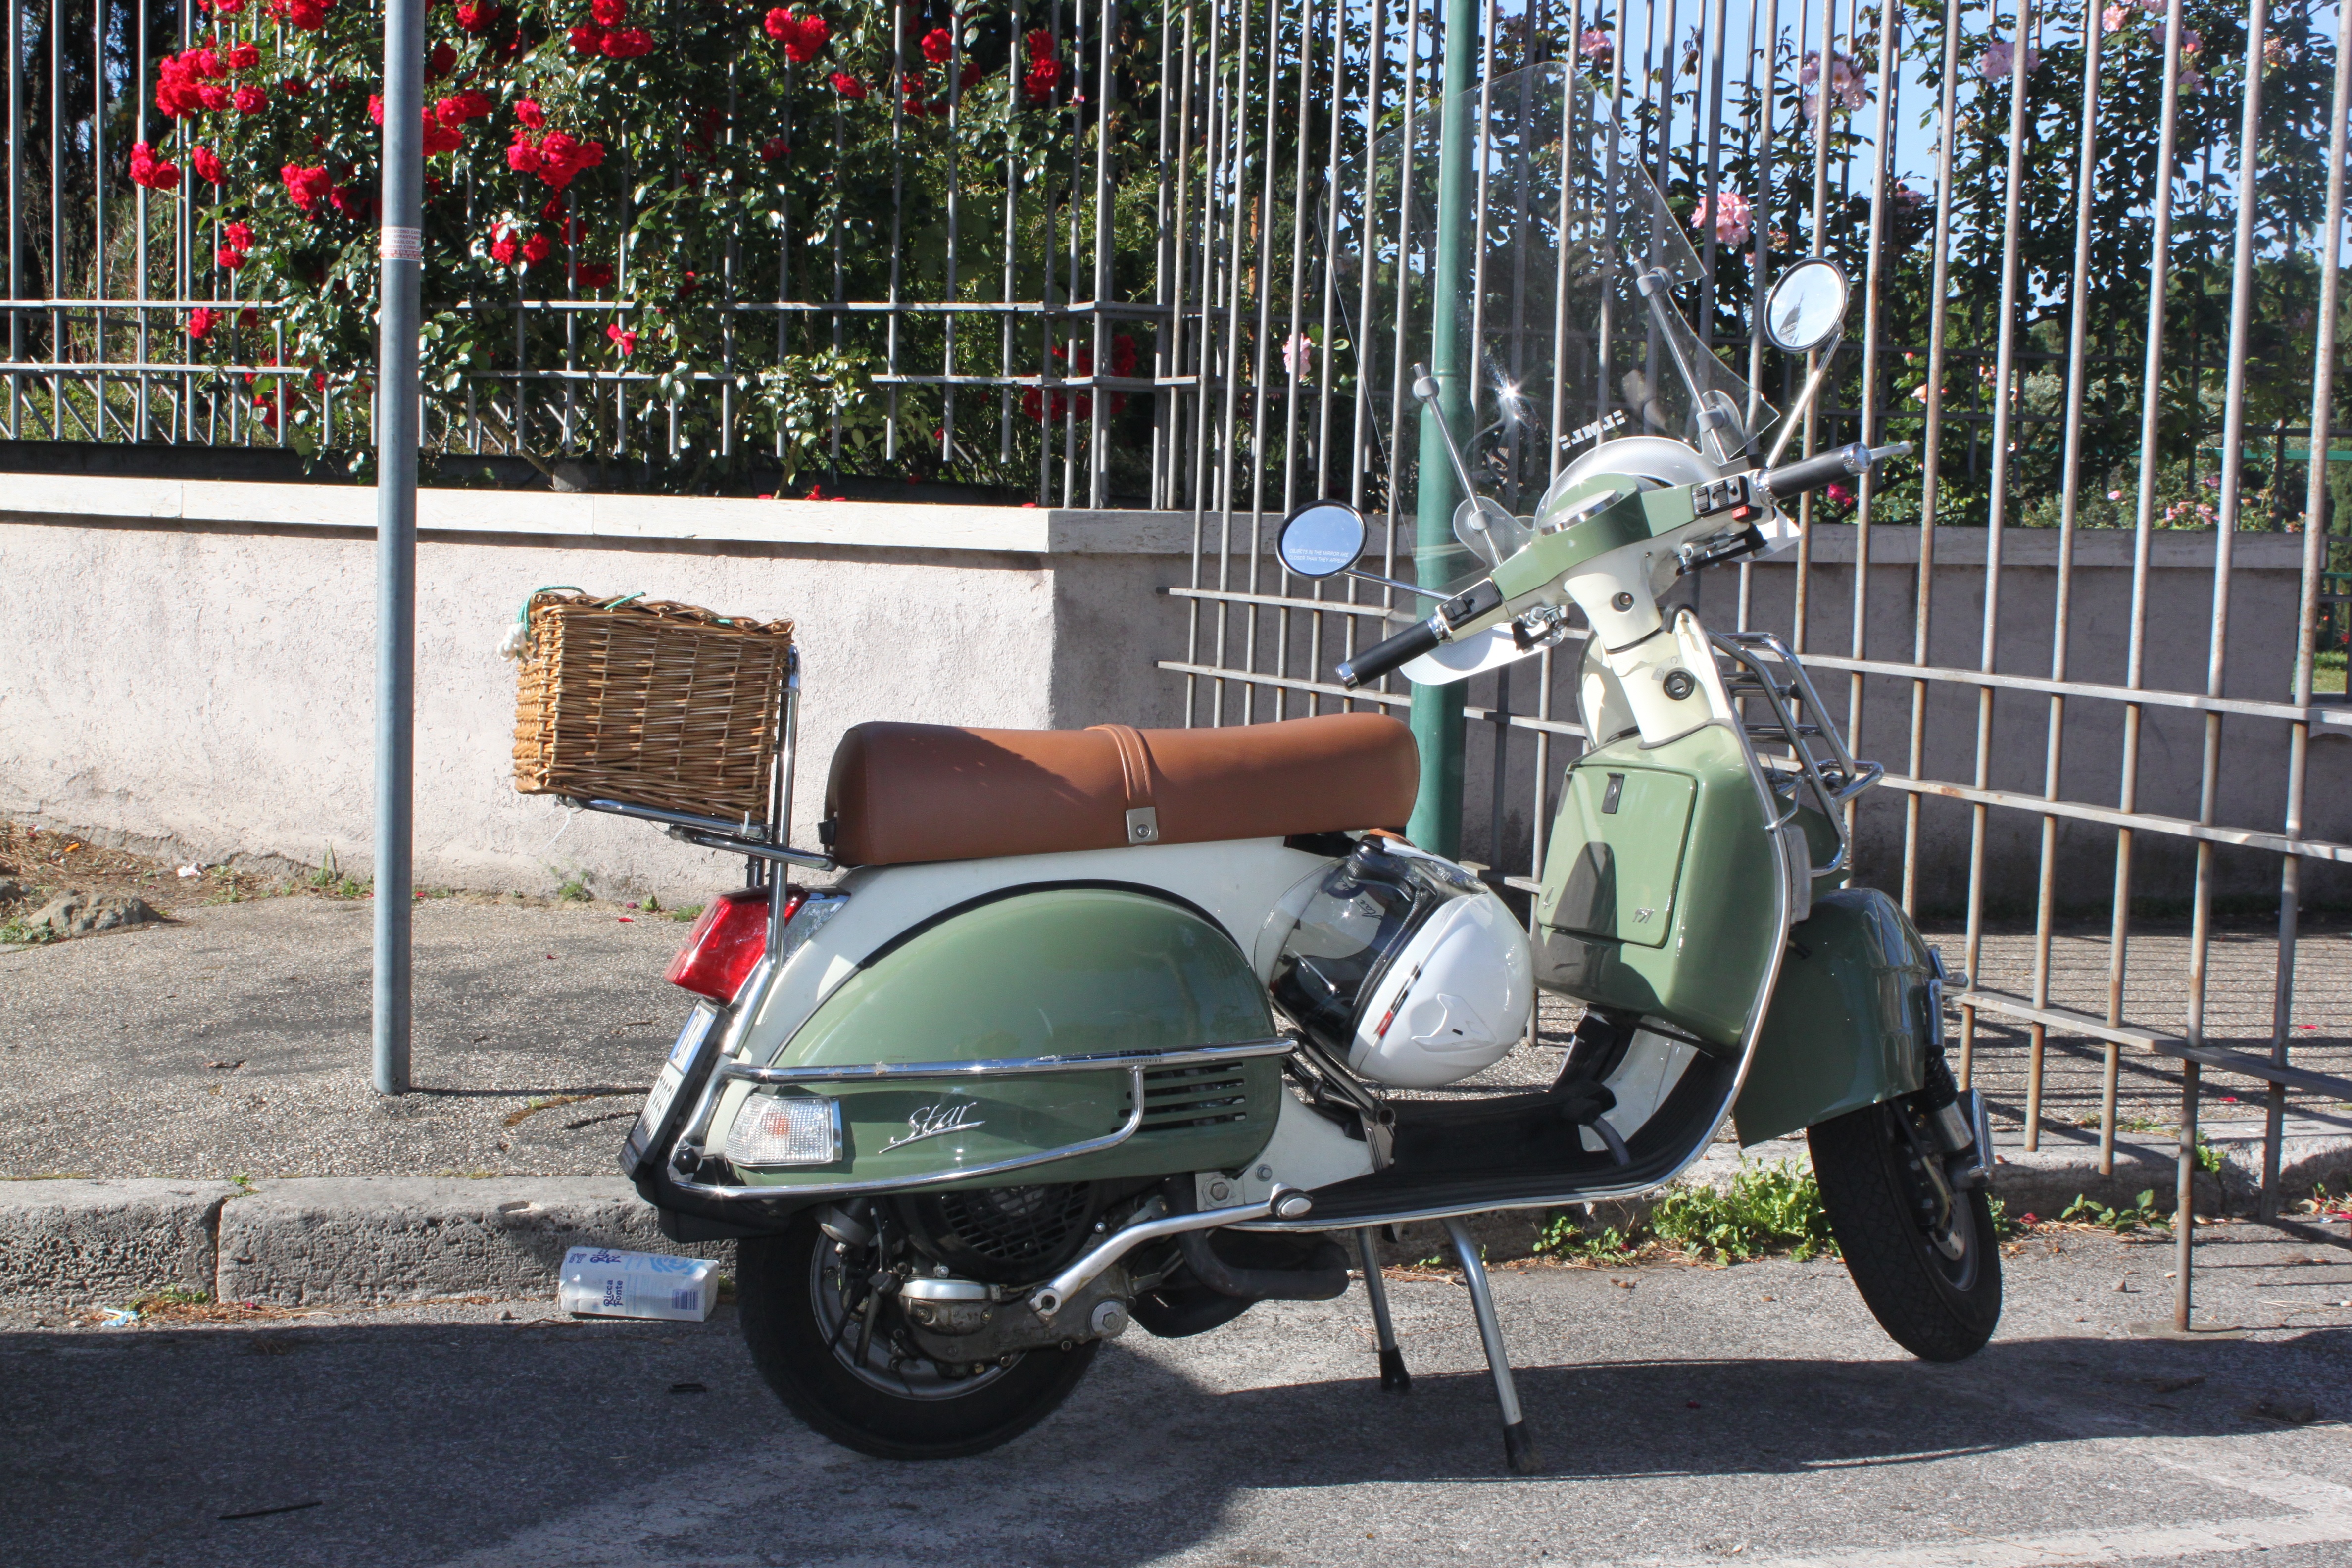
motorcycle, italy, motorbike, scooter, vespa, motorcycling